Christianization

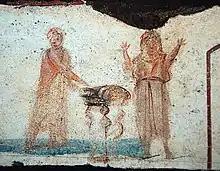
catacomb art of woman with raised hands and man celebrating eucharist

Father Enrico Mazza writes that the "Eucharist is an imitation of the Last Supper" when Jesus gathered his followers for their last meal together the night before he was arrested and killed. While the majority share the view of Mazza, there are others such as New Testament scholar Bruce Chilton who argue that there were multiple origins of the Eucharist.